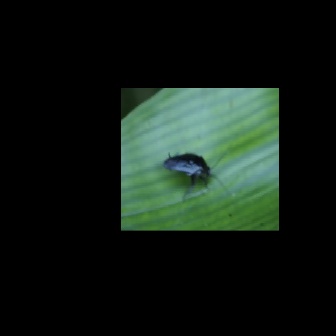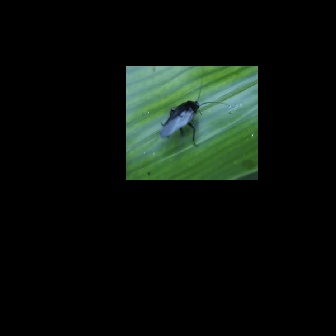
  Please identify the target specified by the bounding box [162,133,238,208] in the first image and locate it in the second image. Return the coordinates in [x_min,y_min,x_max,y_max] format.
Answer: [159,66,241,148]